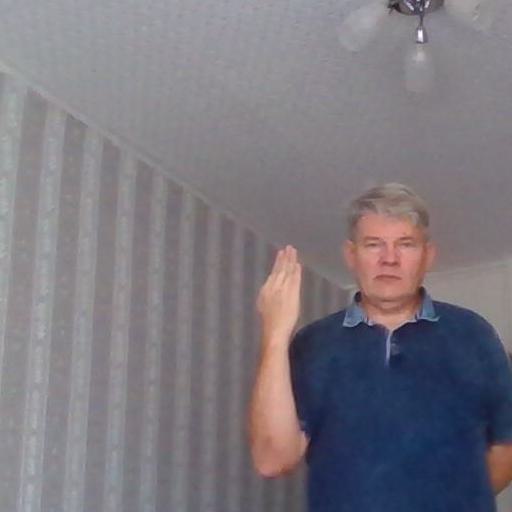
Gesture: stop_inverted